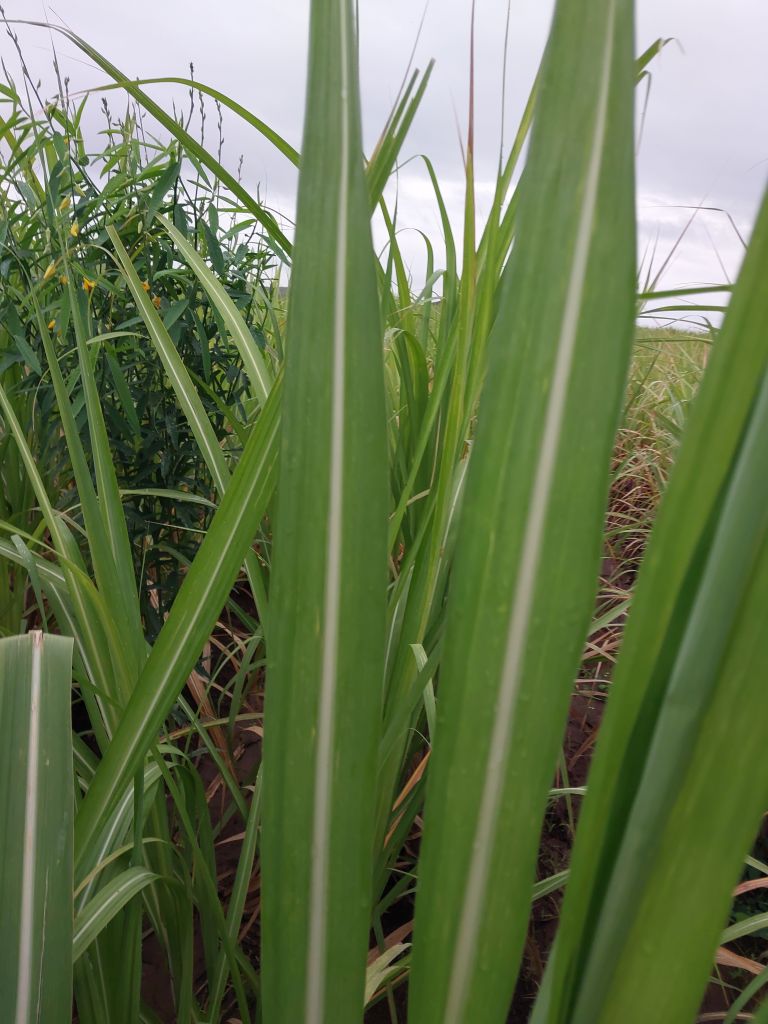
Label: Healthy